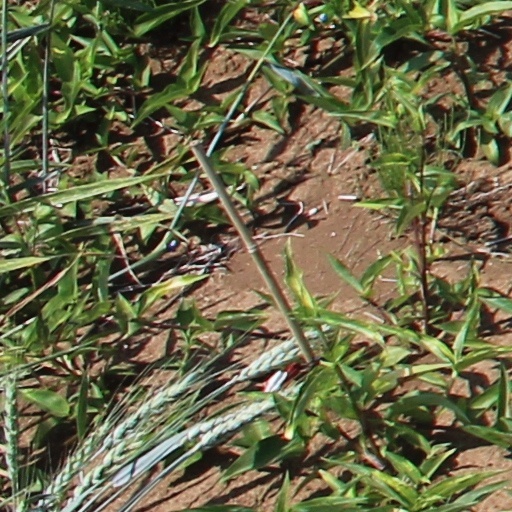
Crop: wheat